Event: Nepal Earthquake
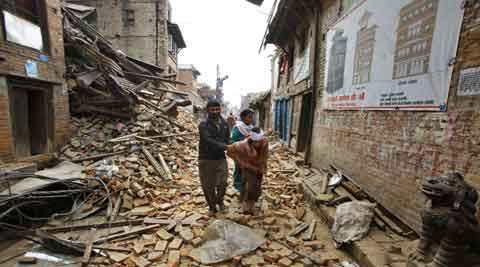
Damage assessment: damage